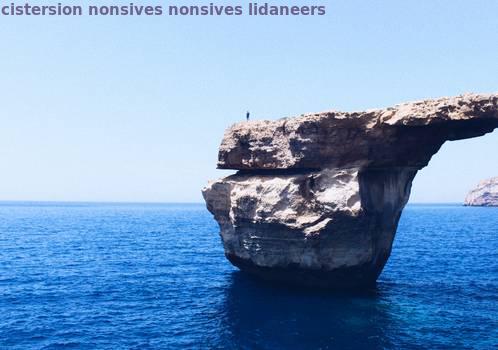
Label: Watermark